Putney to Wimbledon line

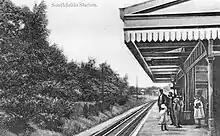
Third and fourth rail at Southfields station

The LSWR decided to install electric traction in large areas of its suburban district, and the first line treated was from Waterloo to Wimbledon via East Putney. The District Railway used 600VDC, so for compatibility the LSWR adopted that voltage. The District trains used a third and fourth rail, whereas the LSWR trains used a third rail only. To enable interoperability the fourth rail was electrically bonded to the running rails. A special isolating section was installed on the river crossing to prevent bridging of the section gap by the bus-lines of passing trains. The LSWR electric operation started on 25 October 1915 on weekdays only; there was a twenty-minute frequency, but patronage was very poor, and the service was soon considerably reduced.